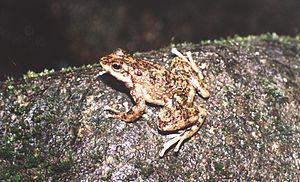
Hylodes asper est une espèce d'amphibiens de la famille des Hylodidae.